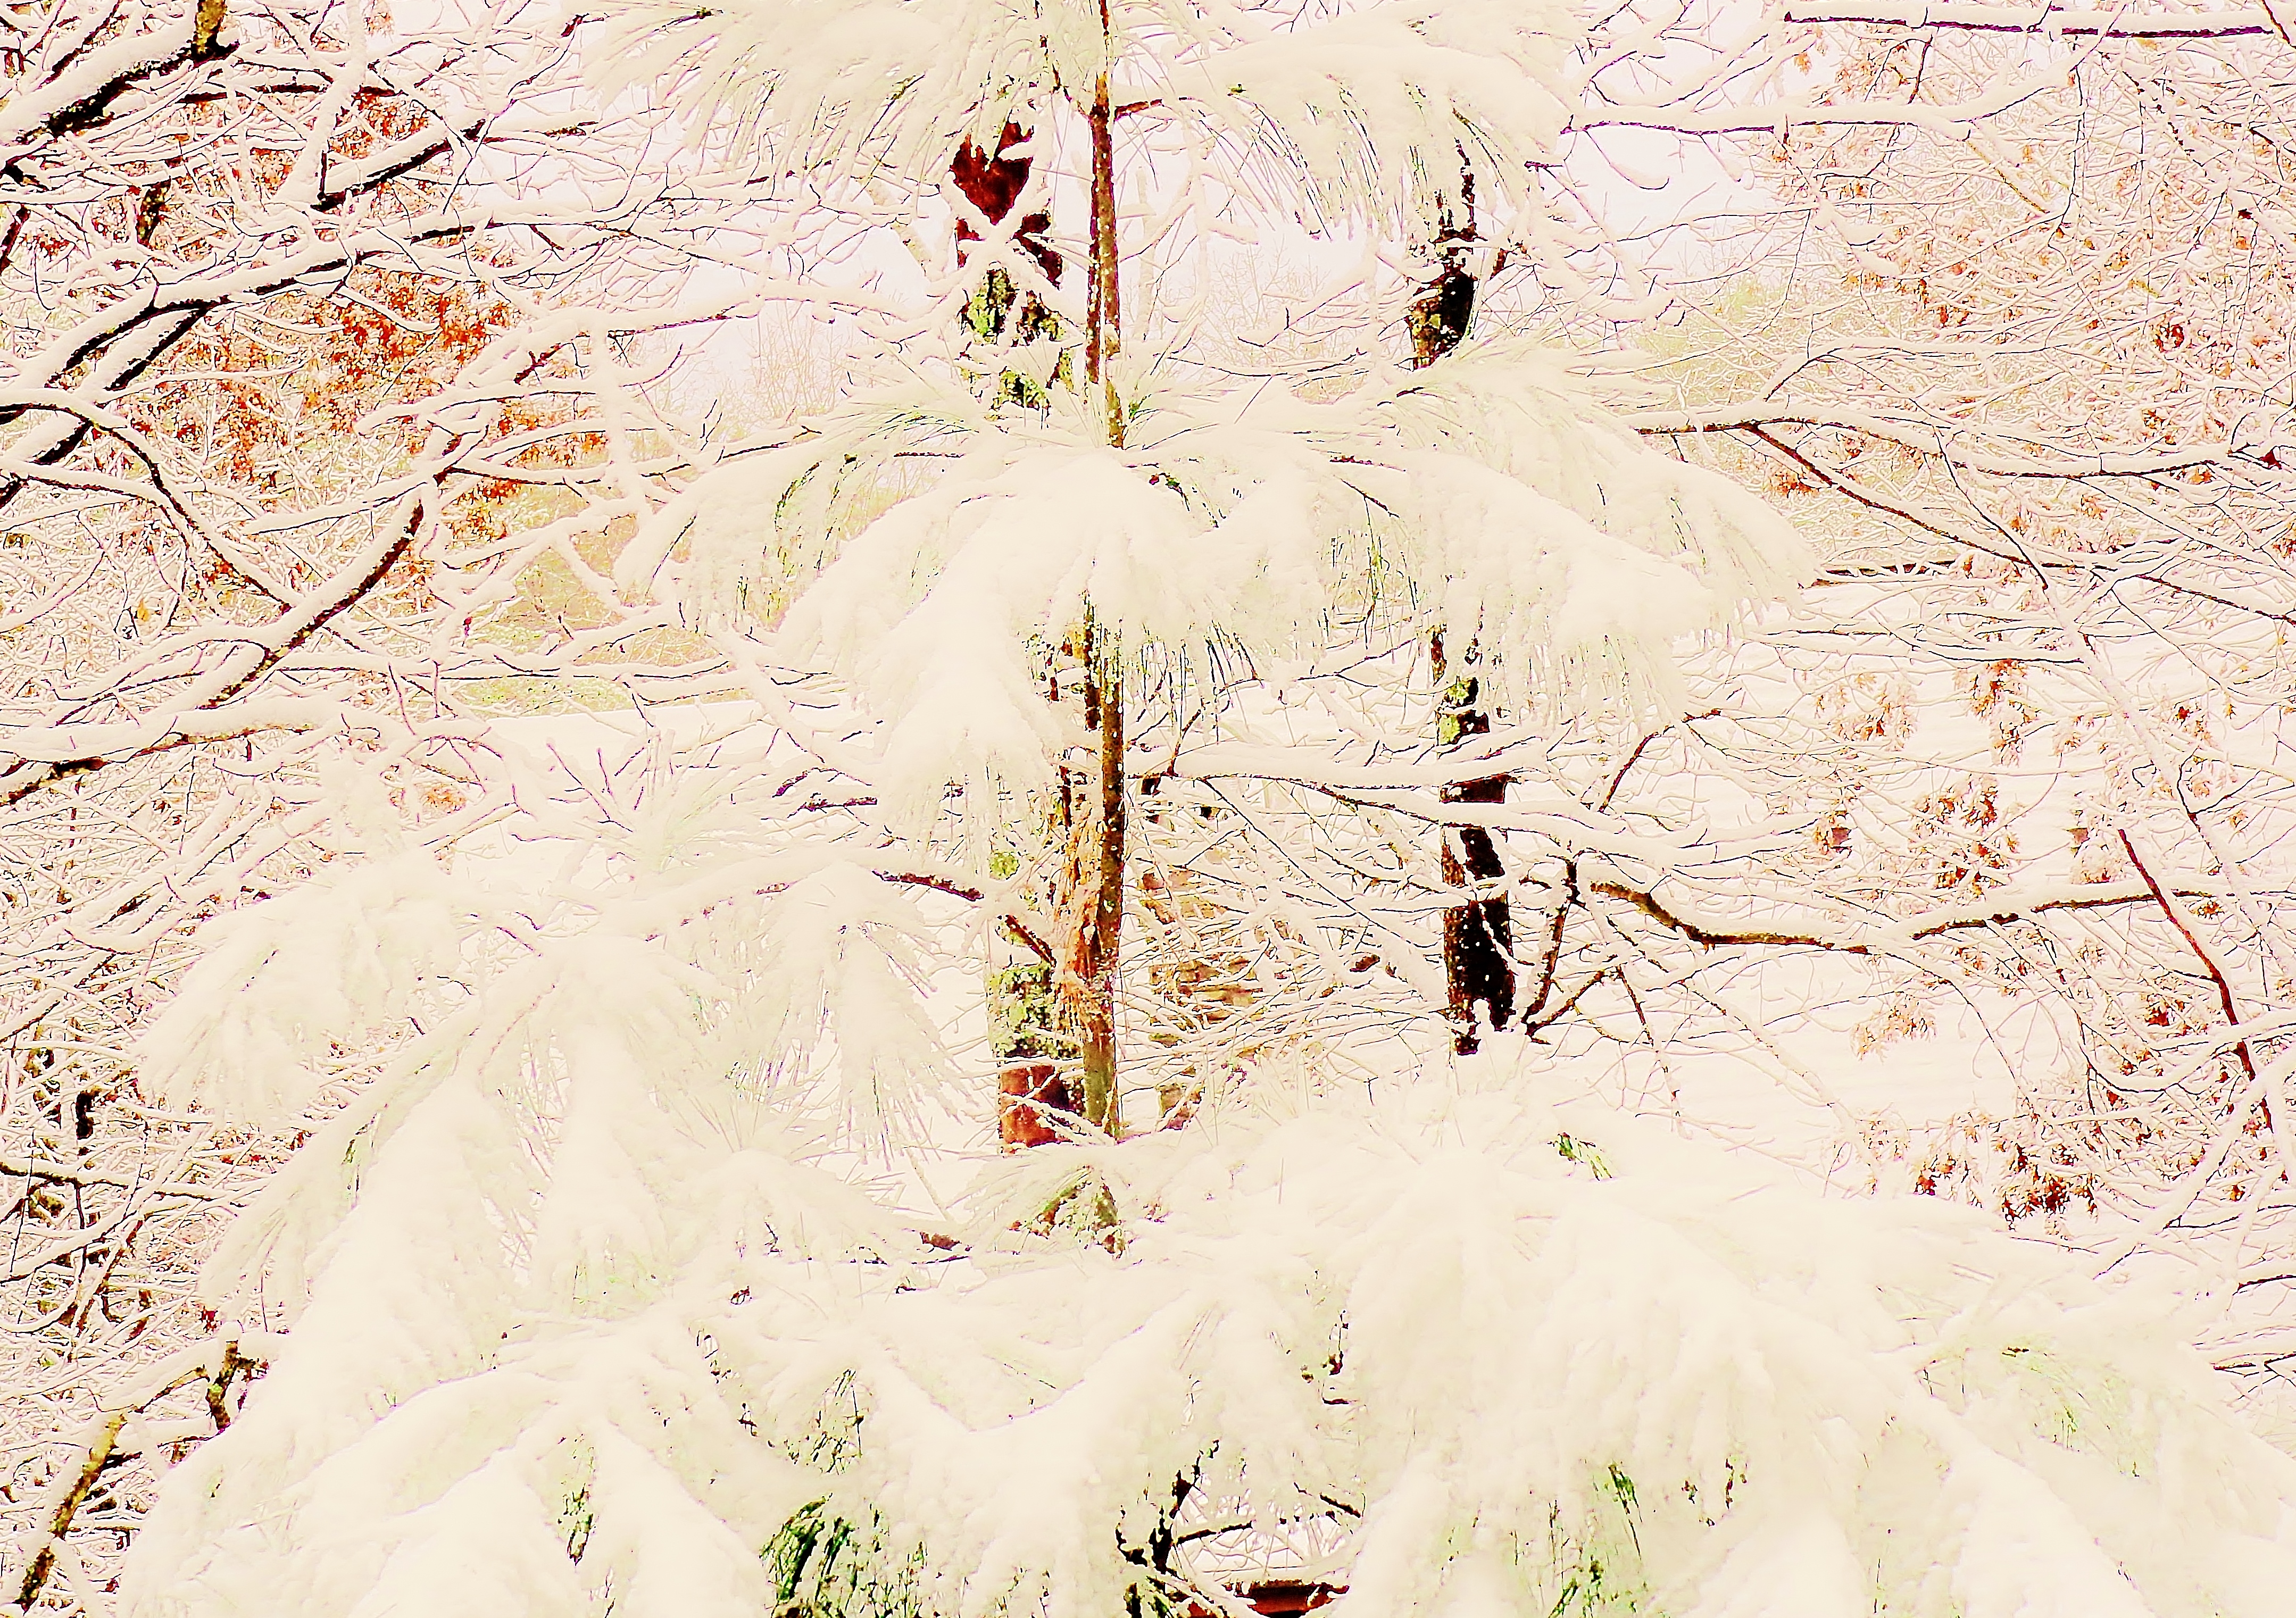
tree, branch, snow, winter, light, leaf, flower, season, trees, sketch, netartii, thegreatsmokymountains